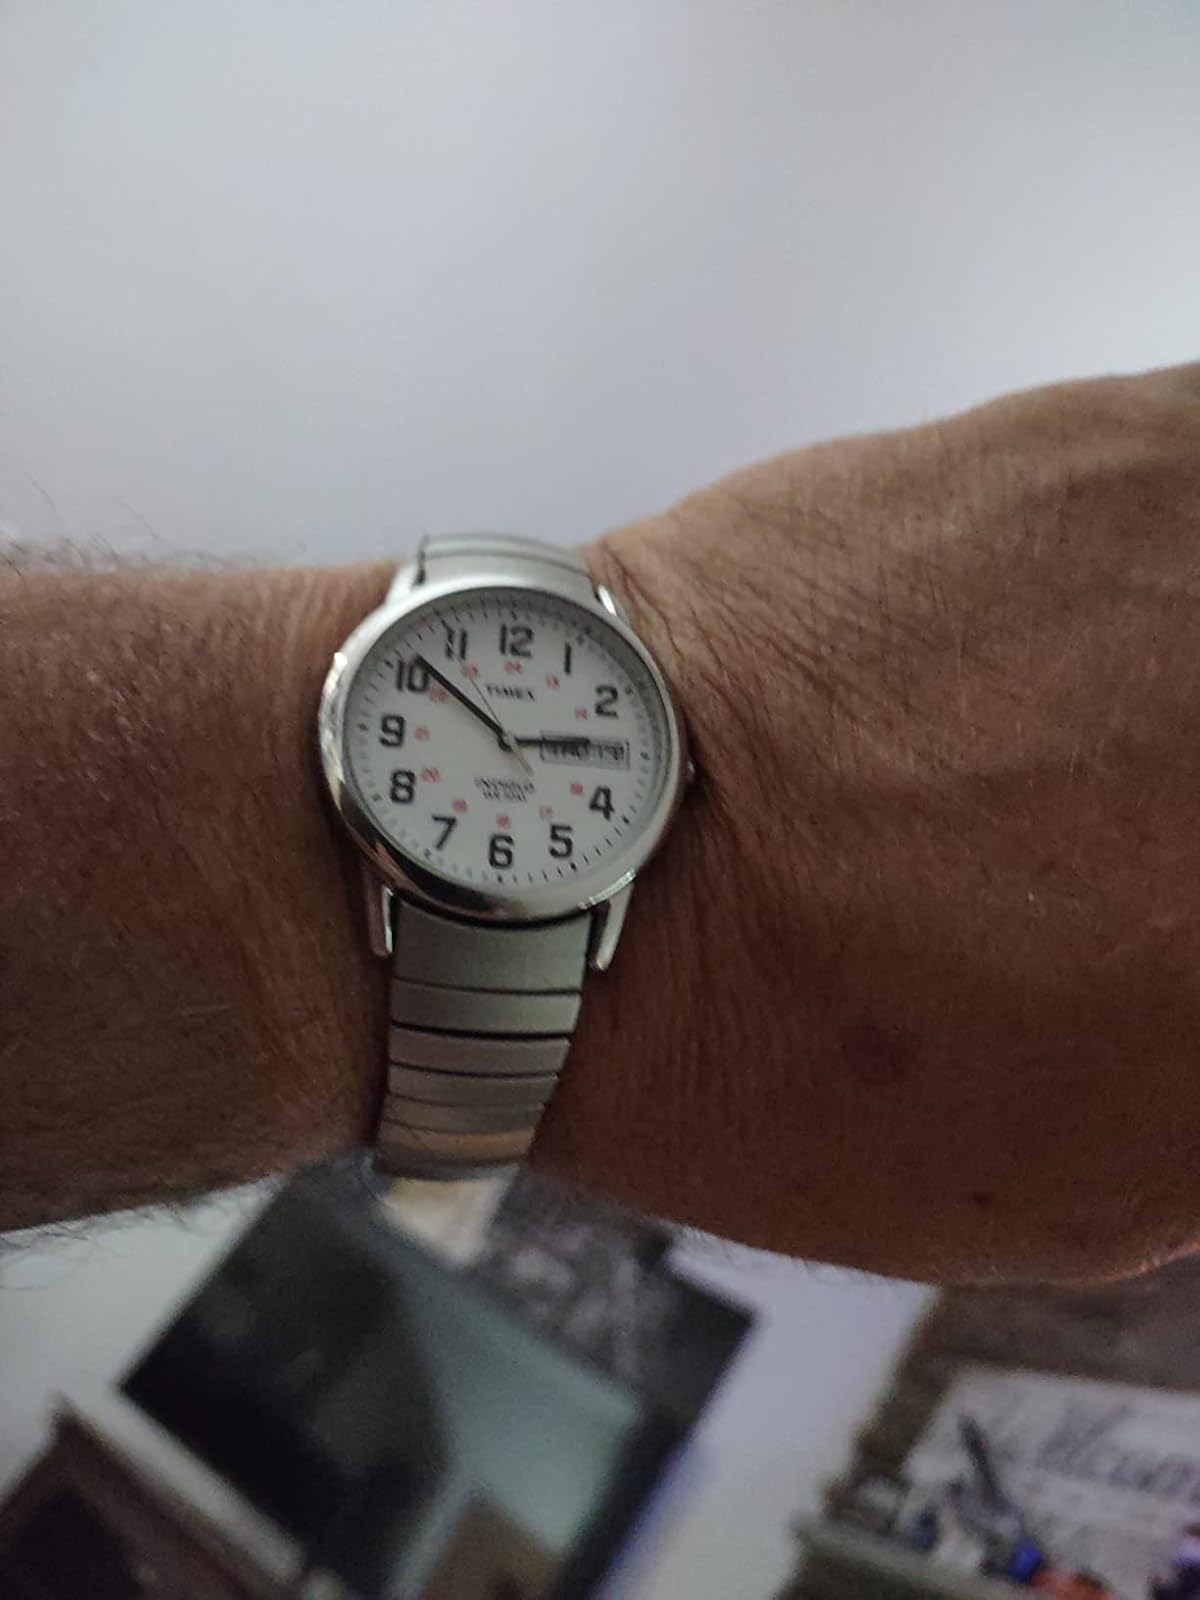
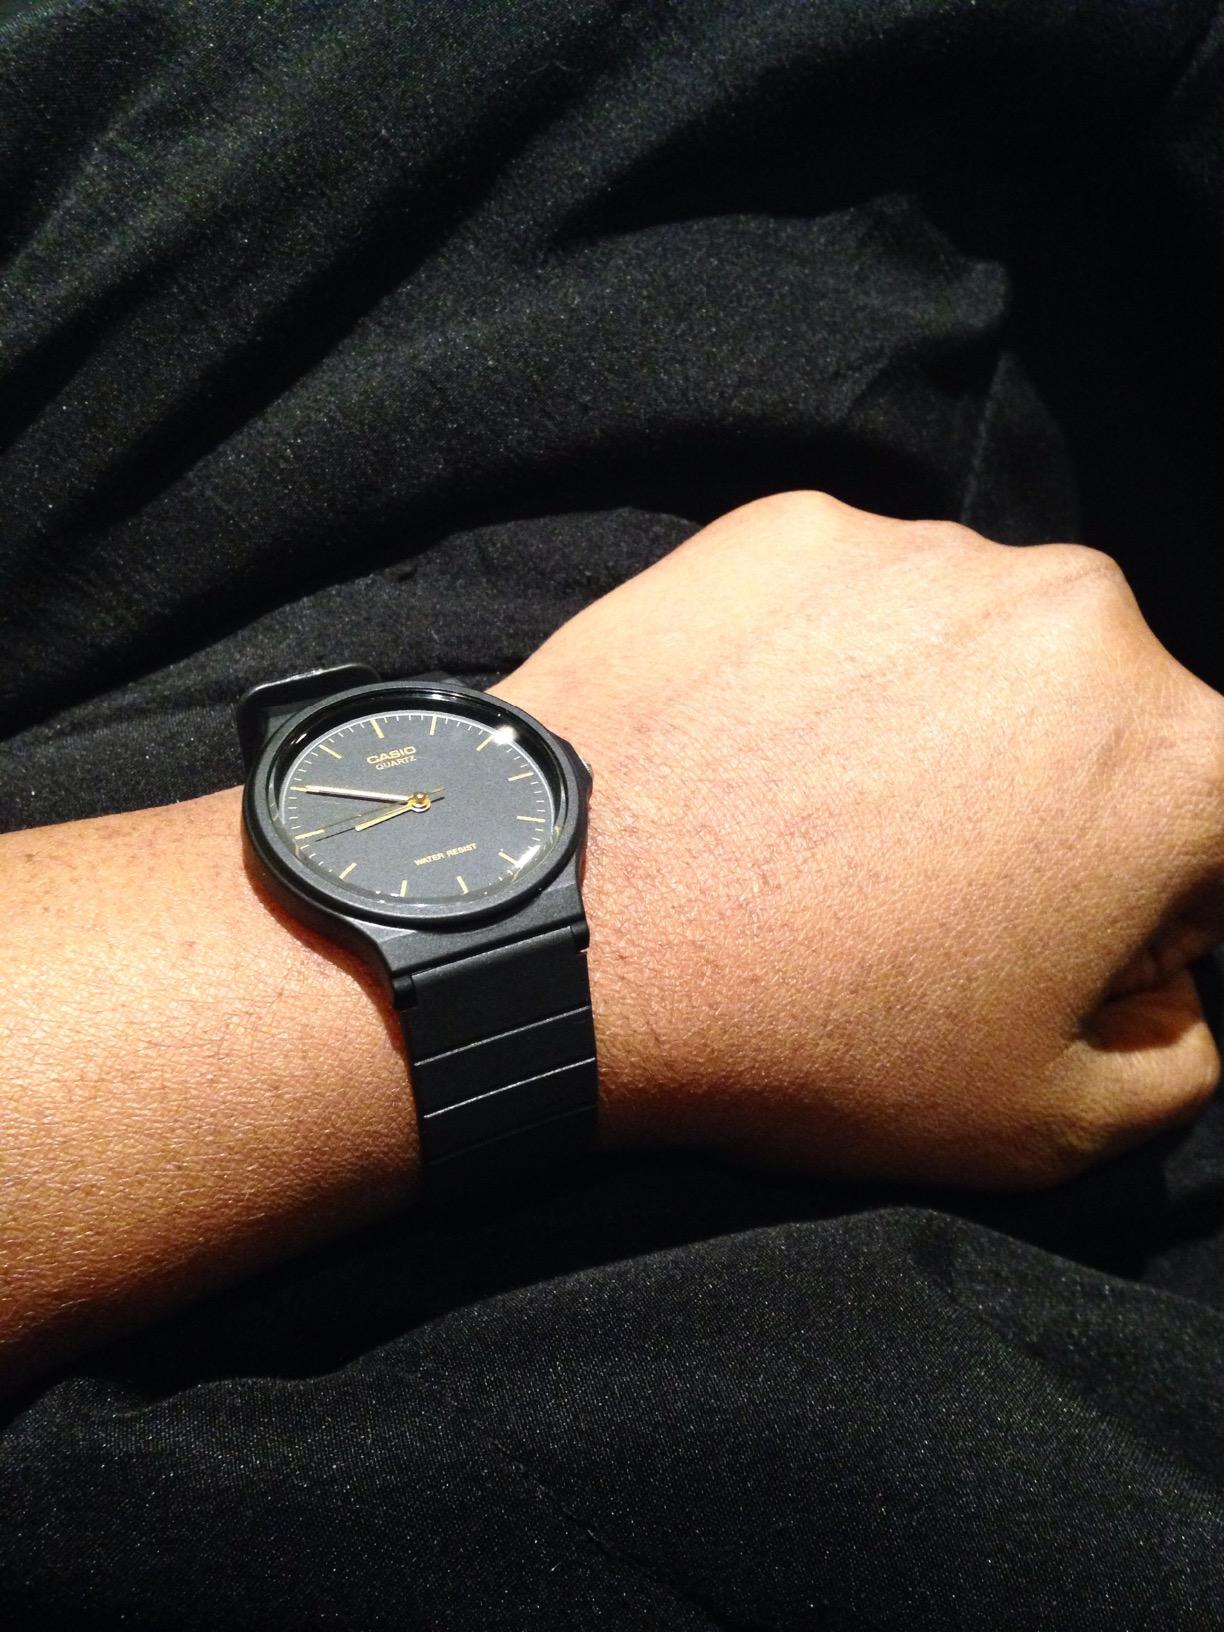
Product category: accessories_watch
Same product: no